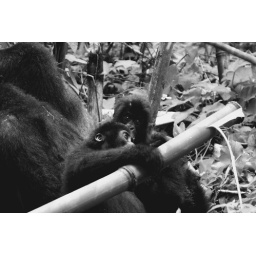
Young Gorilla's at play in black and white